Joel Edmundson

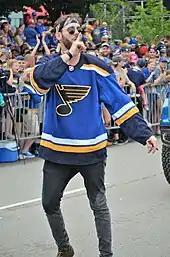
Edmundson during the 2019 Stanley Cup parade

Edmundson once again made the Blues opening night roster prior to the 2016–17 season. His time in the lineup was short-lived as he endured an upper-body injury during a win over the Colorado Avalanche and was placed on injured reserve. He eventually returned to the Blues' lineup on December 5 after missing 12 games. Edmundson ended the season with 16 points in 69 games and was placed on the team's protected list leading up to the 2017 NHL Expansion Draft.